Wildboyz

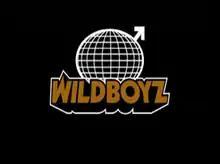
Title card from episode 3 of Season 1

Wildboyz is an American television series which debuted in 2003 on MTV and moved to MTV2 in its third season. It is a spin-off and follow-up to "Jackass". The show stars Steve-O and Chris Pontius, who perform stunts and acts with animals, often putting themselves in situations for which they are not trained.